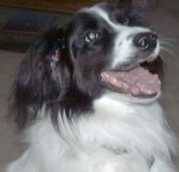
Label: dog